List of Southampton F.C. players (25–99 appearances)

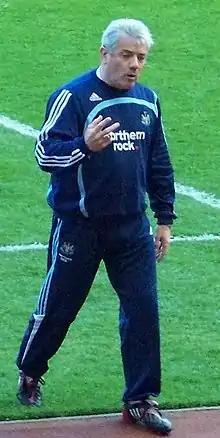
Kevin Keegan made 80 appearances for Southampton, and is the only player in the club's history to win the PFA Players' Player of the Year award (in 1982).

Southampton Football Club is an English association football club based in Southampton, Hampshire. Founded in 1885 as St Mary's YMA, they became a professional club in 1891 and co-founded the Southern Football League in 1894. Southampton won the Southern League Premier Division championship six times between 1896 and 1904, and were later elected to the Football League Third Division in 1920. The Saints finished as runners-up in their first Football League season, and the following year received promotion to the Second Division as Third Division South champions. The club first entered the First Division in 1966, and currently play in its modern-day counterpart, the Premier League. Southampton won the FA Cup in 1976, reached the final of the League Cup in 1979 and 2017, and won the League Trophy in 2010.